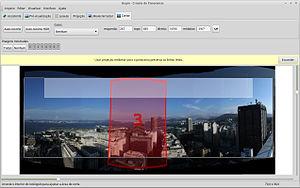
Hugin est un logiciel d'assemblage de photos, distribué sous licence libre, permettant la création de panoramas ou bien l'assemblage de différentes images prises avec des expositions différentes en une image dite « HDRI ».